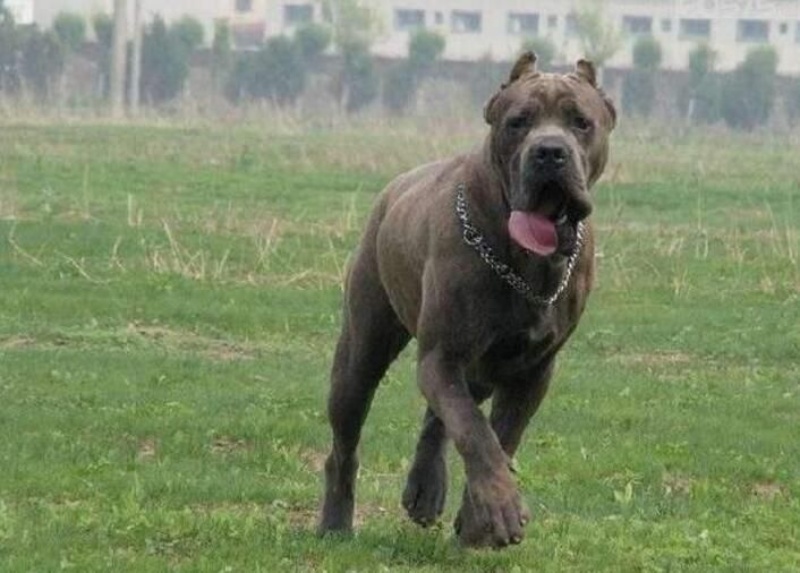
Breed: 253-n000105-Cane_Carso